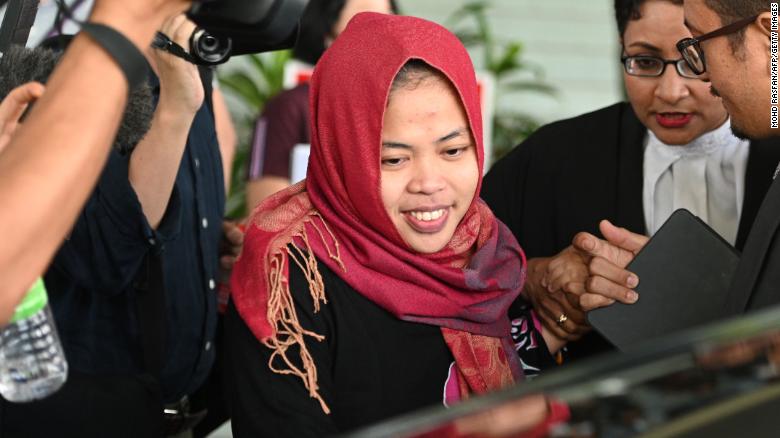
Gender: women